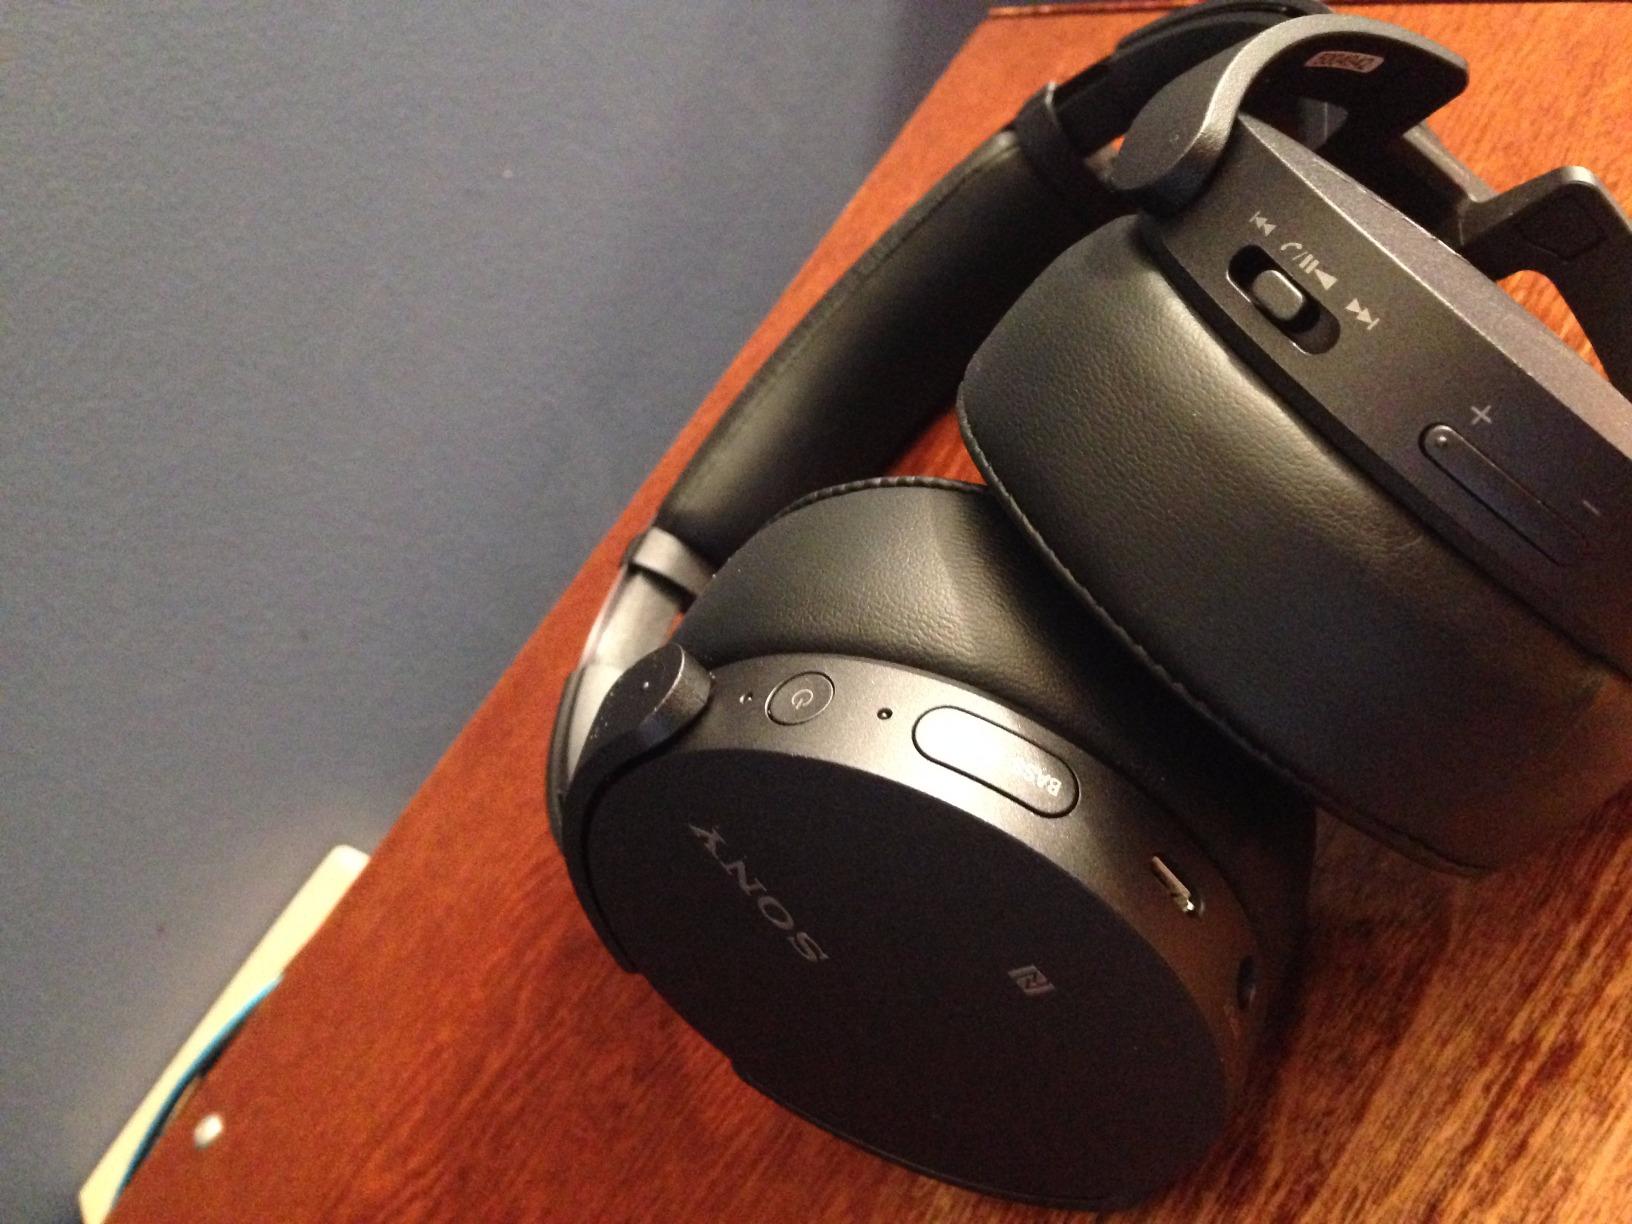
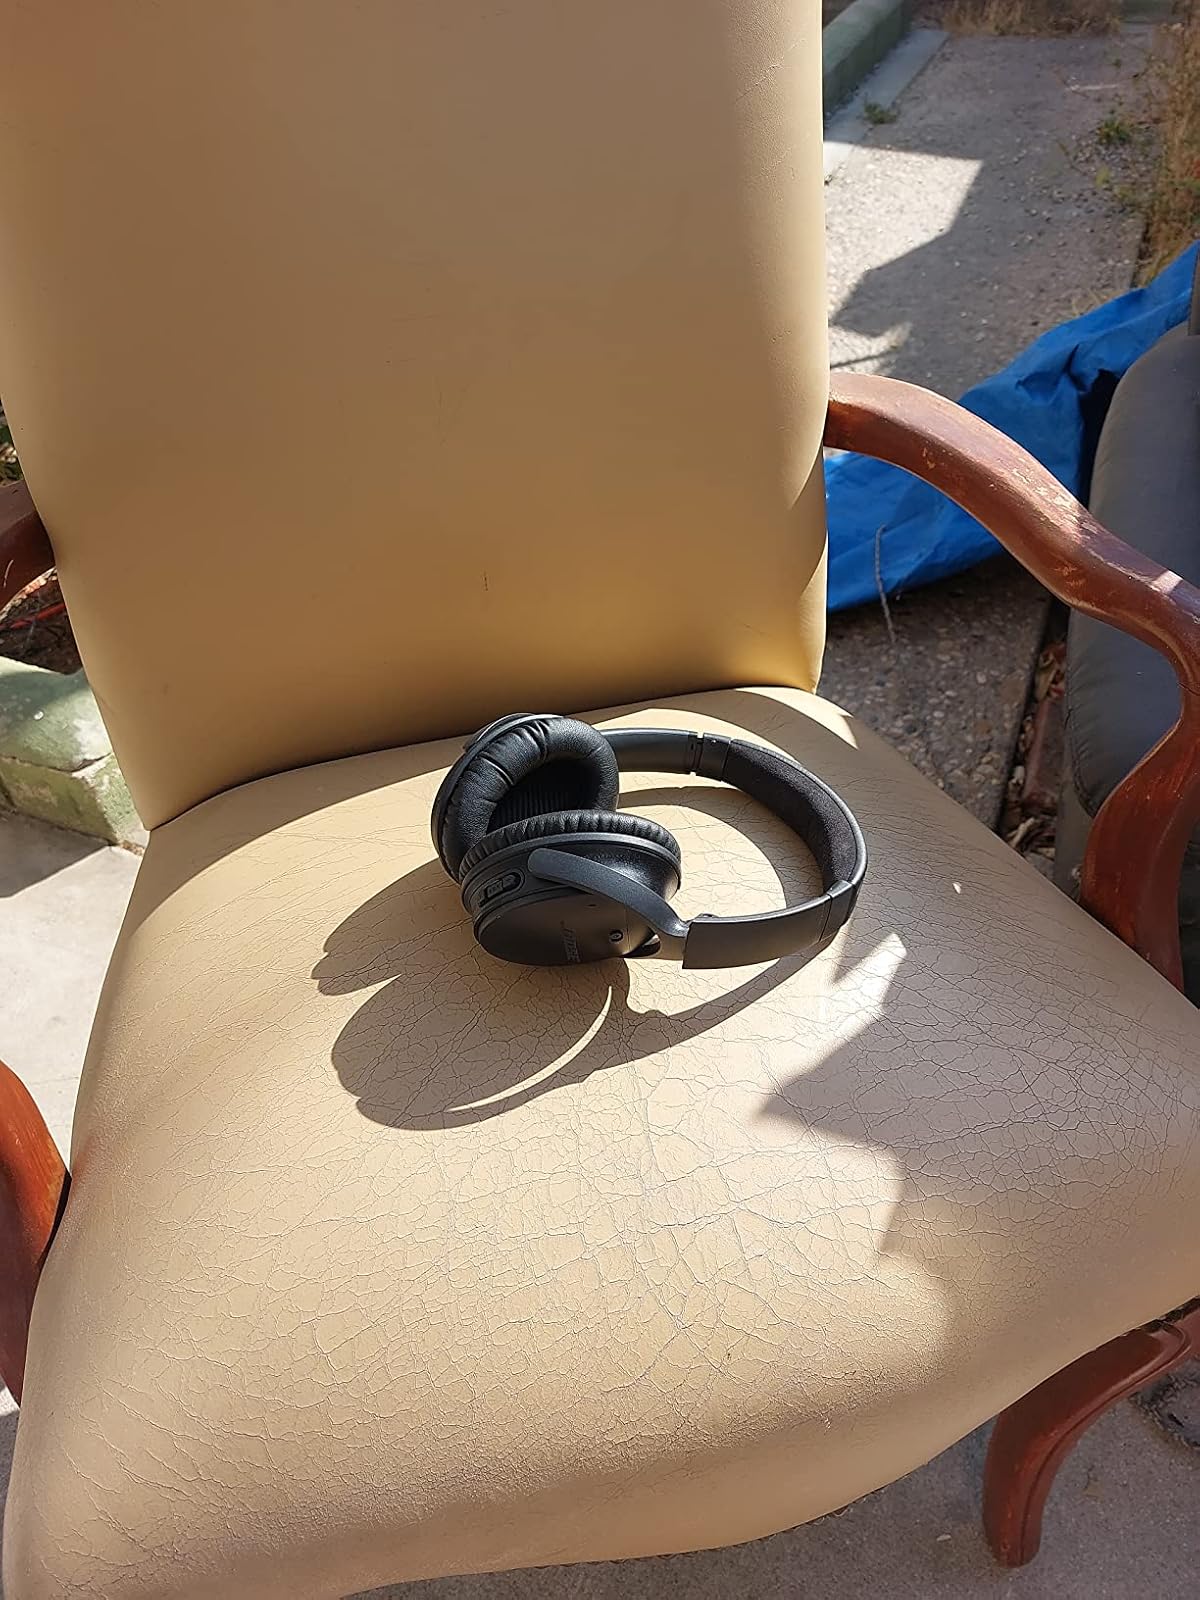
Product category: headphones
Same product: no